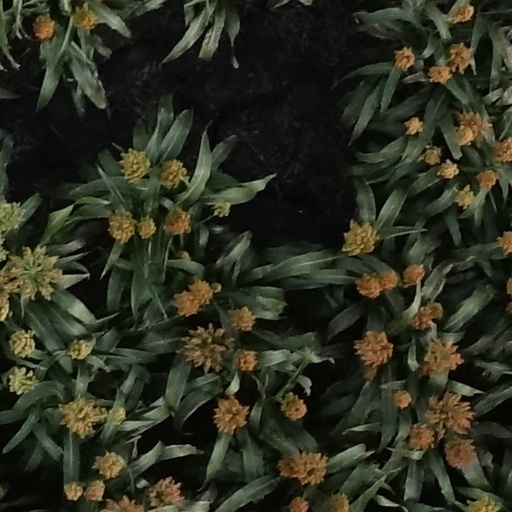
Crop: sorghum